Tony Gaudio

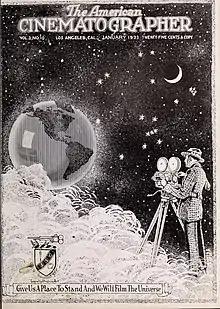
The American Cinematographer. 1923-01 Vol. III no. 10 cover

Beginning in 1919 and transitioning into the 1920s, Gaudio began his collaboration with First National Pictures, starting with films A Man of Honor, In Wrong, The Red Lantern, and Her Kingdom of Dreams and In Old Kentucky. In 1920, Gaudio photographed Douglas Fairbanks’ The Mark of Zorro, pioneering the use of montage. In 1921, Gaudio photographed “A Bride of the Gods”, later known as Shattered Idols.